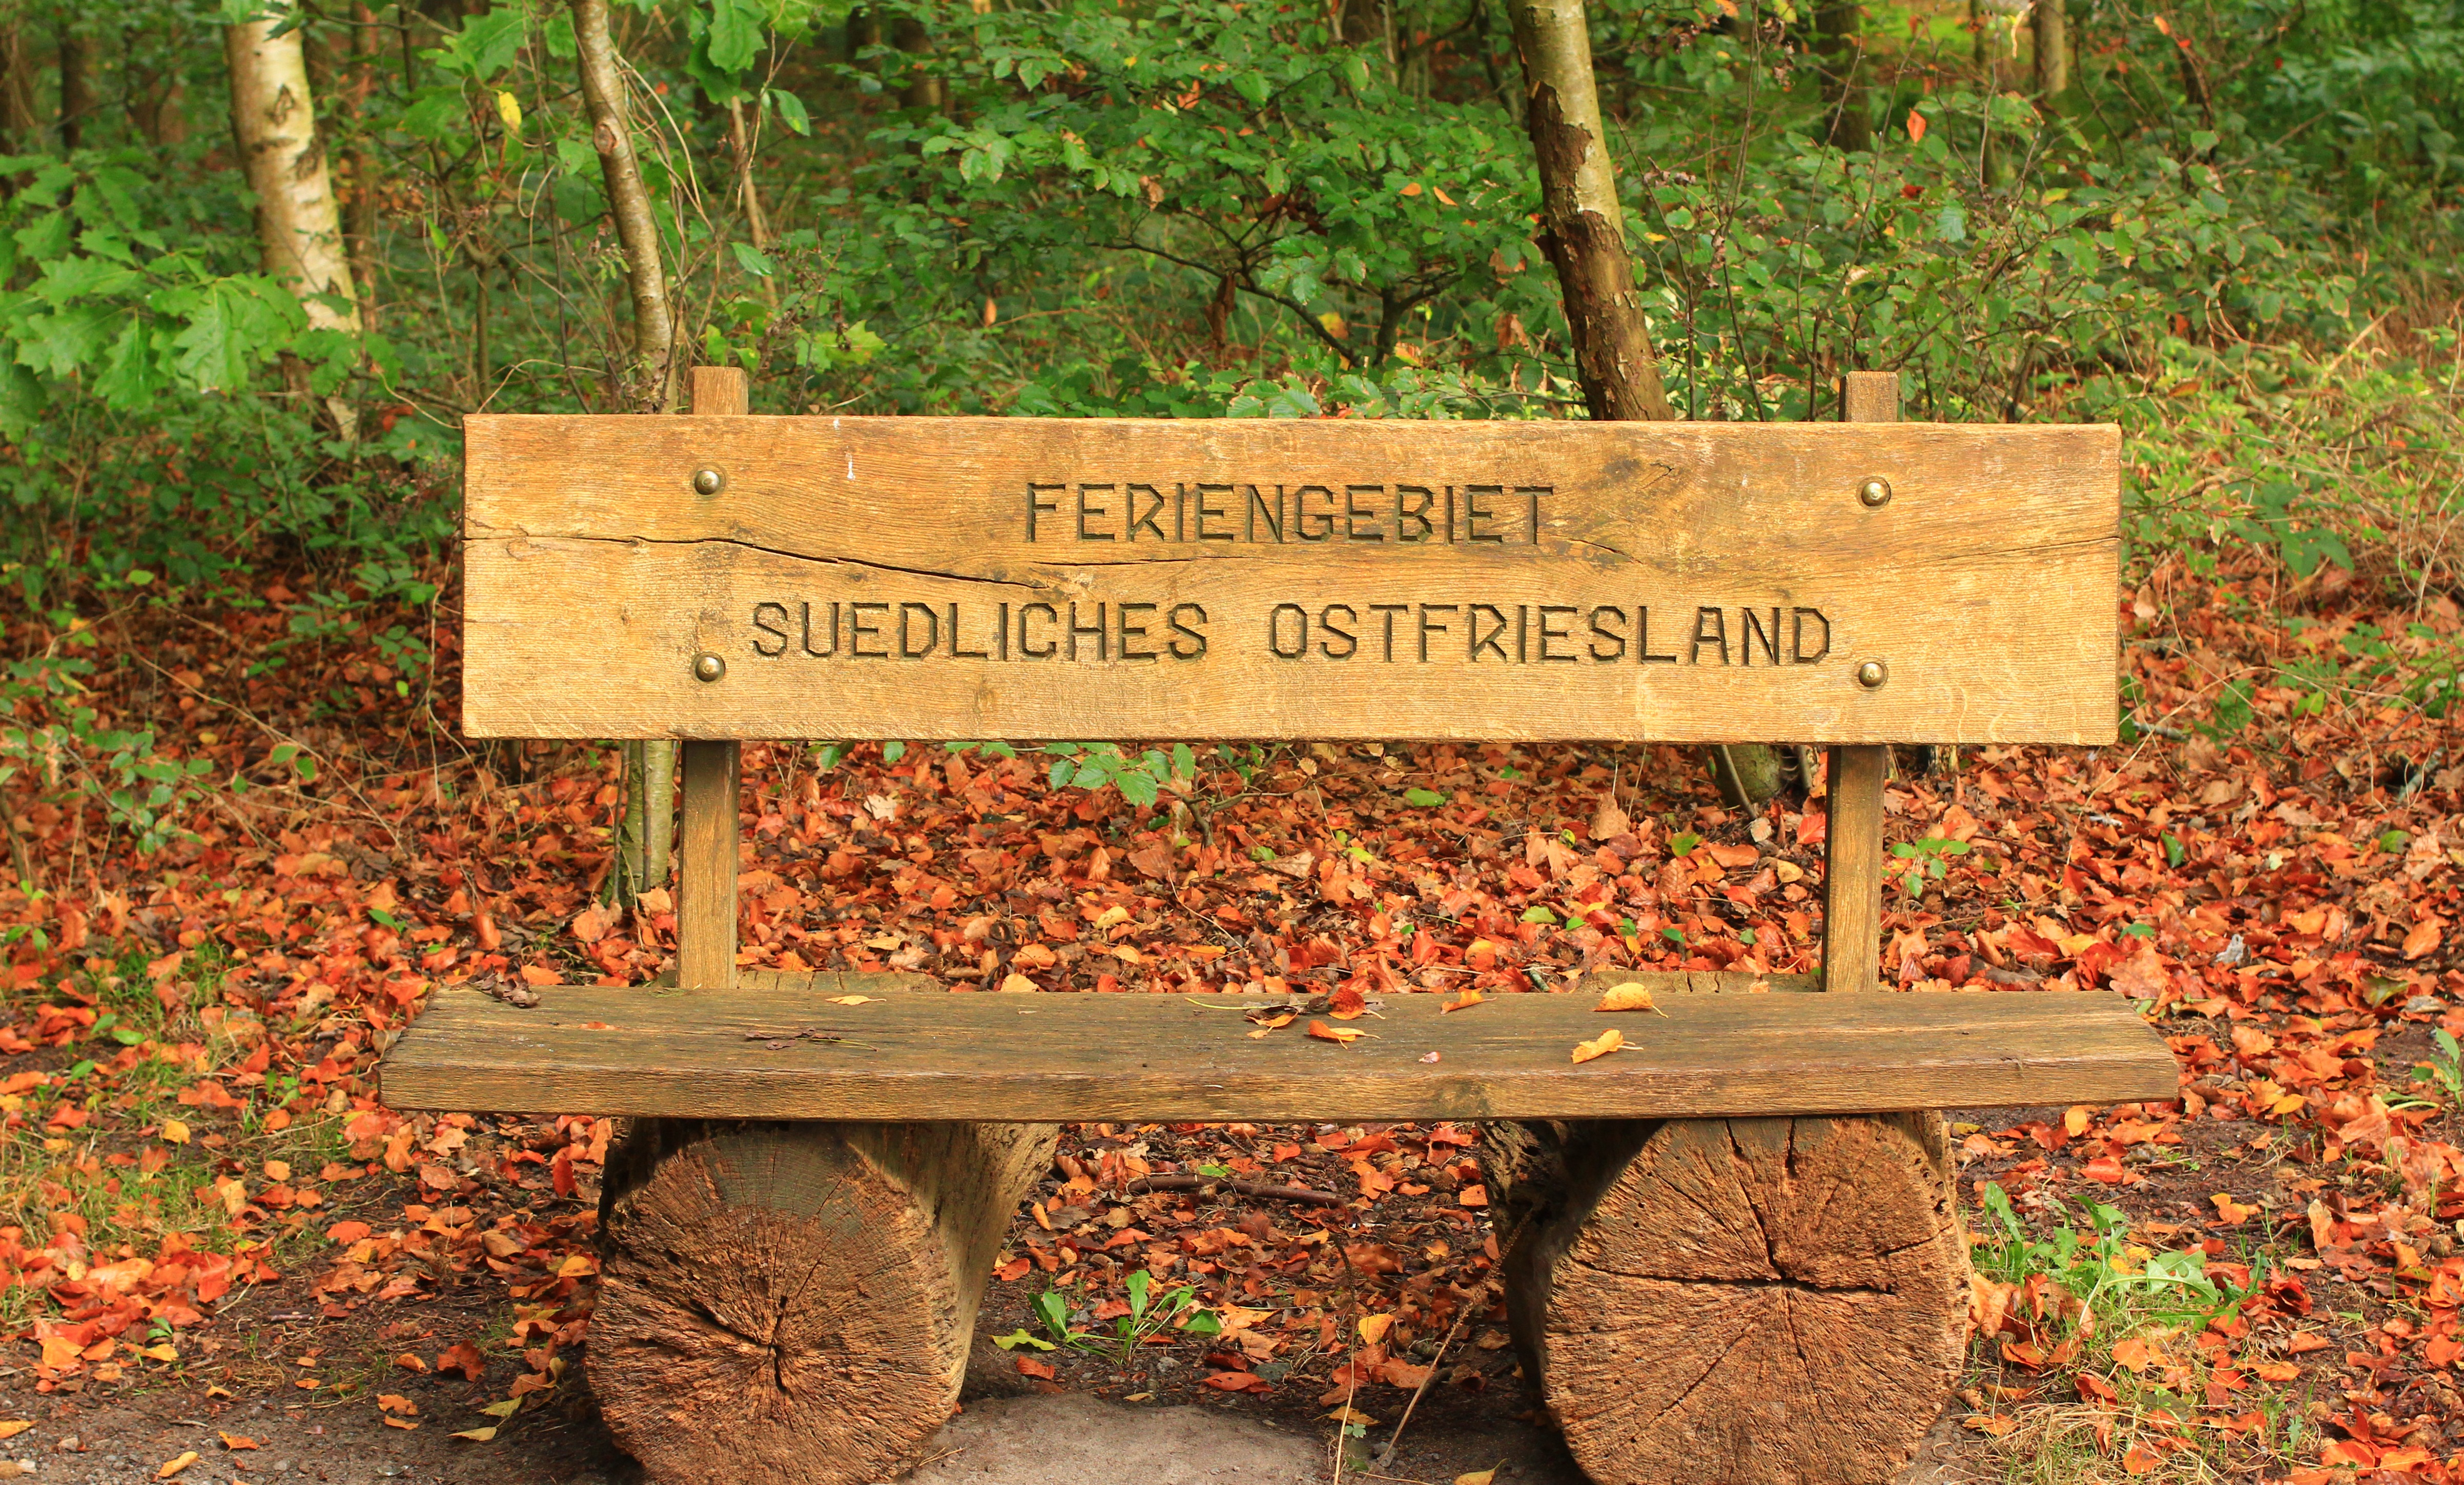
tree, nature, forest, wood, trail, bench, leaf, seat, old, walk, autumn, soil, rest, bank, loneliness, inscription, woodland, habitat, idyll, autumn forest, natural environment